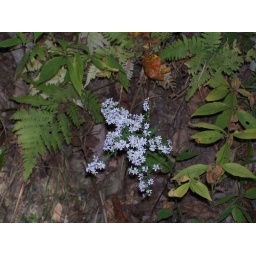
This flower was growing out of a rock. I spotted it on a Sunday drive in the middle of nowhere.